Thomas Beamish Akins

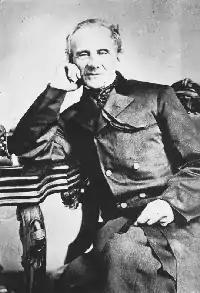
Portrait of Thomas Beamish Akins (1809–1891), first Provincial Archivist of Nova Scotia.

Thomas Beamish Akins (February 1, 1809 – May 6, 1891) was a Canadian lawyer, historian, archivist, and author who was appointed Nova Scotia's first Commissioner of Public Records from 1857 until his death in 1891. He was designated a Person of National Historic Significance by the Government of Canada.